Roland Gumpert

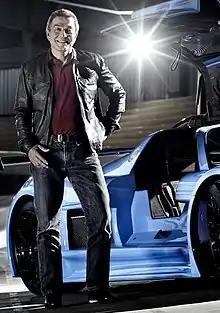
Gumpert next to the Gumpert Apollo.

Roland Gumpert (born 10 December 1944) is a German engineer and founder of the sports car manufacturer Apollo Automobil. Gumpert is currently the managing director of the sports car manufacturer Gumpert Aiways Automobile, which he also founded.